Tactical Airborne Reconnaissance Pod System

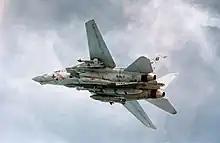
VF-102 F-14 Tomcat seen carrying a combat TARPS loadout including ECA and ALQ-167

Although TARPS was originally planned to be an interim solution, combat experience with VF-32 over Lebanon in 1983 resulted in upgrades to the TARPS camera suite and to the aircraft survivability. Since the KA-99 camera was designed for low-medium altitude missions, the Tomcats were forced to fly as low as over active anti-aircraft artillery (AAA) and surface to air missile (SAM) sites in the Bekaa Valley, again by VF-32, resulting in 6th Fleet requesting higher altitude cameras such as had been available in the dedicated reconnaissance platforms such as the RA-5C, RF-8 and RF-4. As a result, the first set of four KA-93 910 mm (36") focal length Long Range Optic (LOROP) cameras were shipped to Naval Air Station Oceana in the spring of 1984 for deployment with the next Tomcat TARPS squadron. VF-102 conducted an operational evaluation (OPEVAL) of the cameras enroute to the MED in expectation of flying them over Lebanon, but the crisis had cooled down by then. The cameras then became forward deployed assets and cross-decked between TARPS squadrons. Later, KS-153 LOROP cameras were also procured and also used as forward deployed assets. The KS-87 camera bay was eventually upgraded with a digital sensor so that imagery could be captured onto a PCMCIA Type II card for debrief, but could also be transmitted as desired by the RIO.